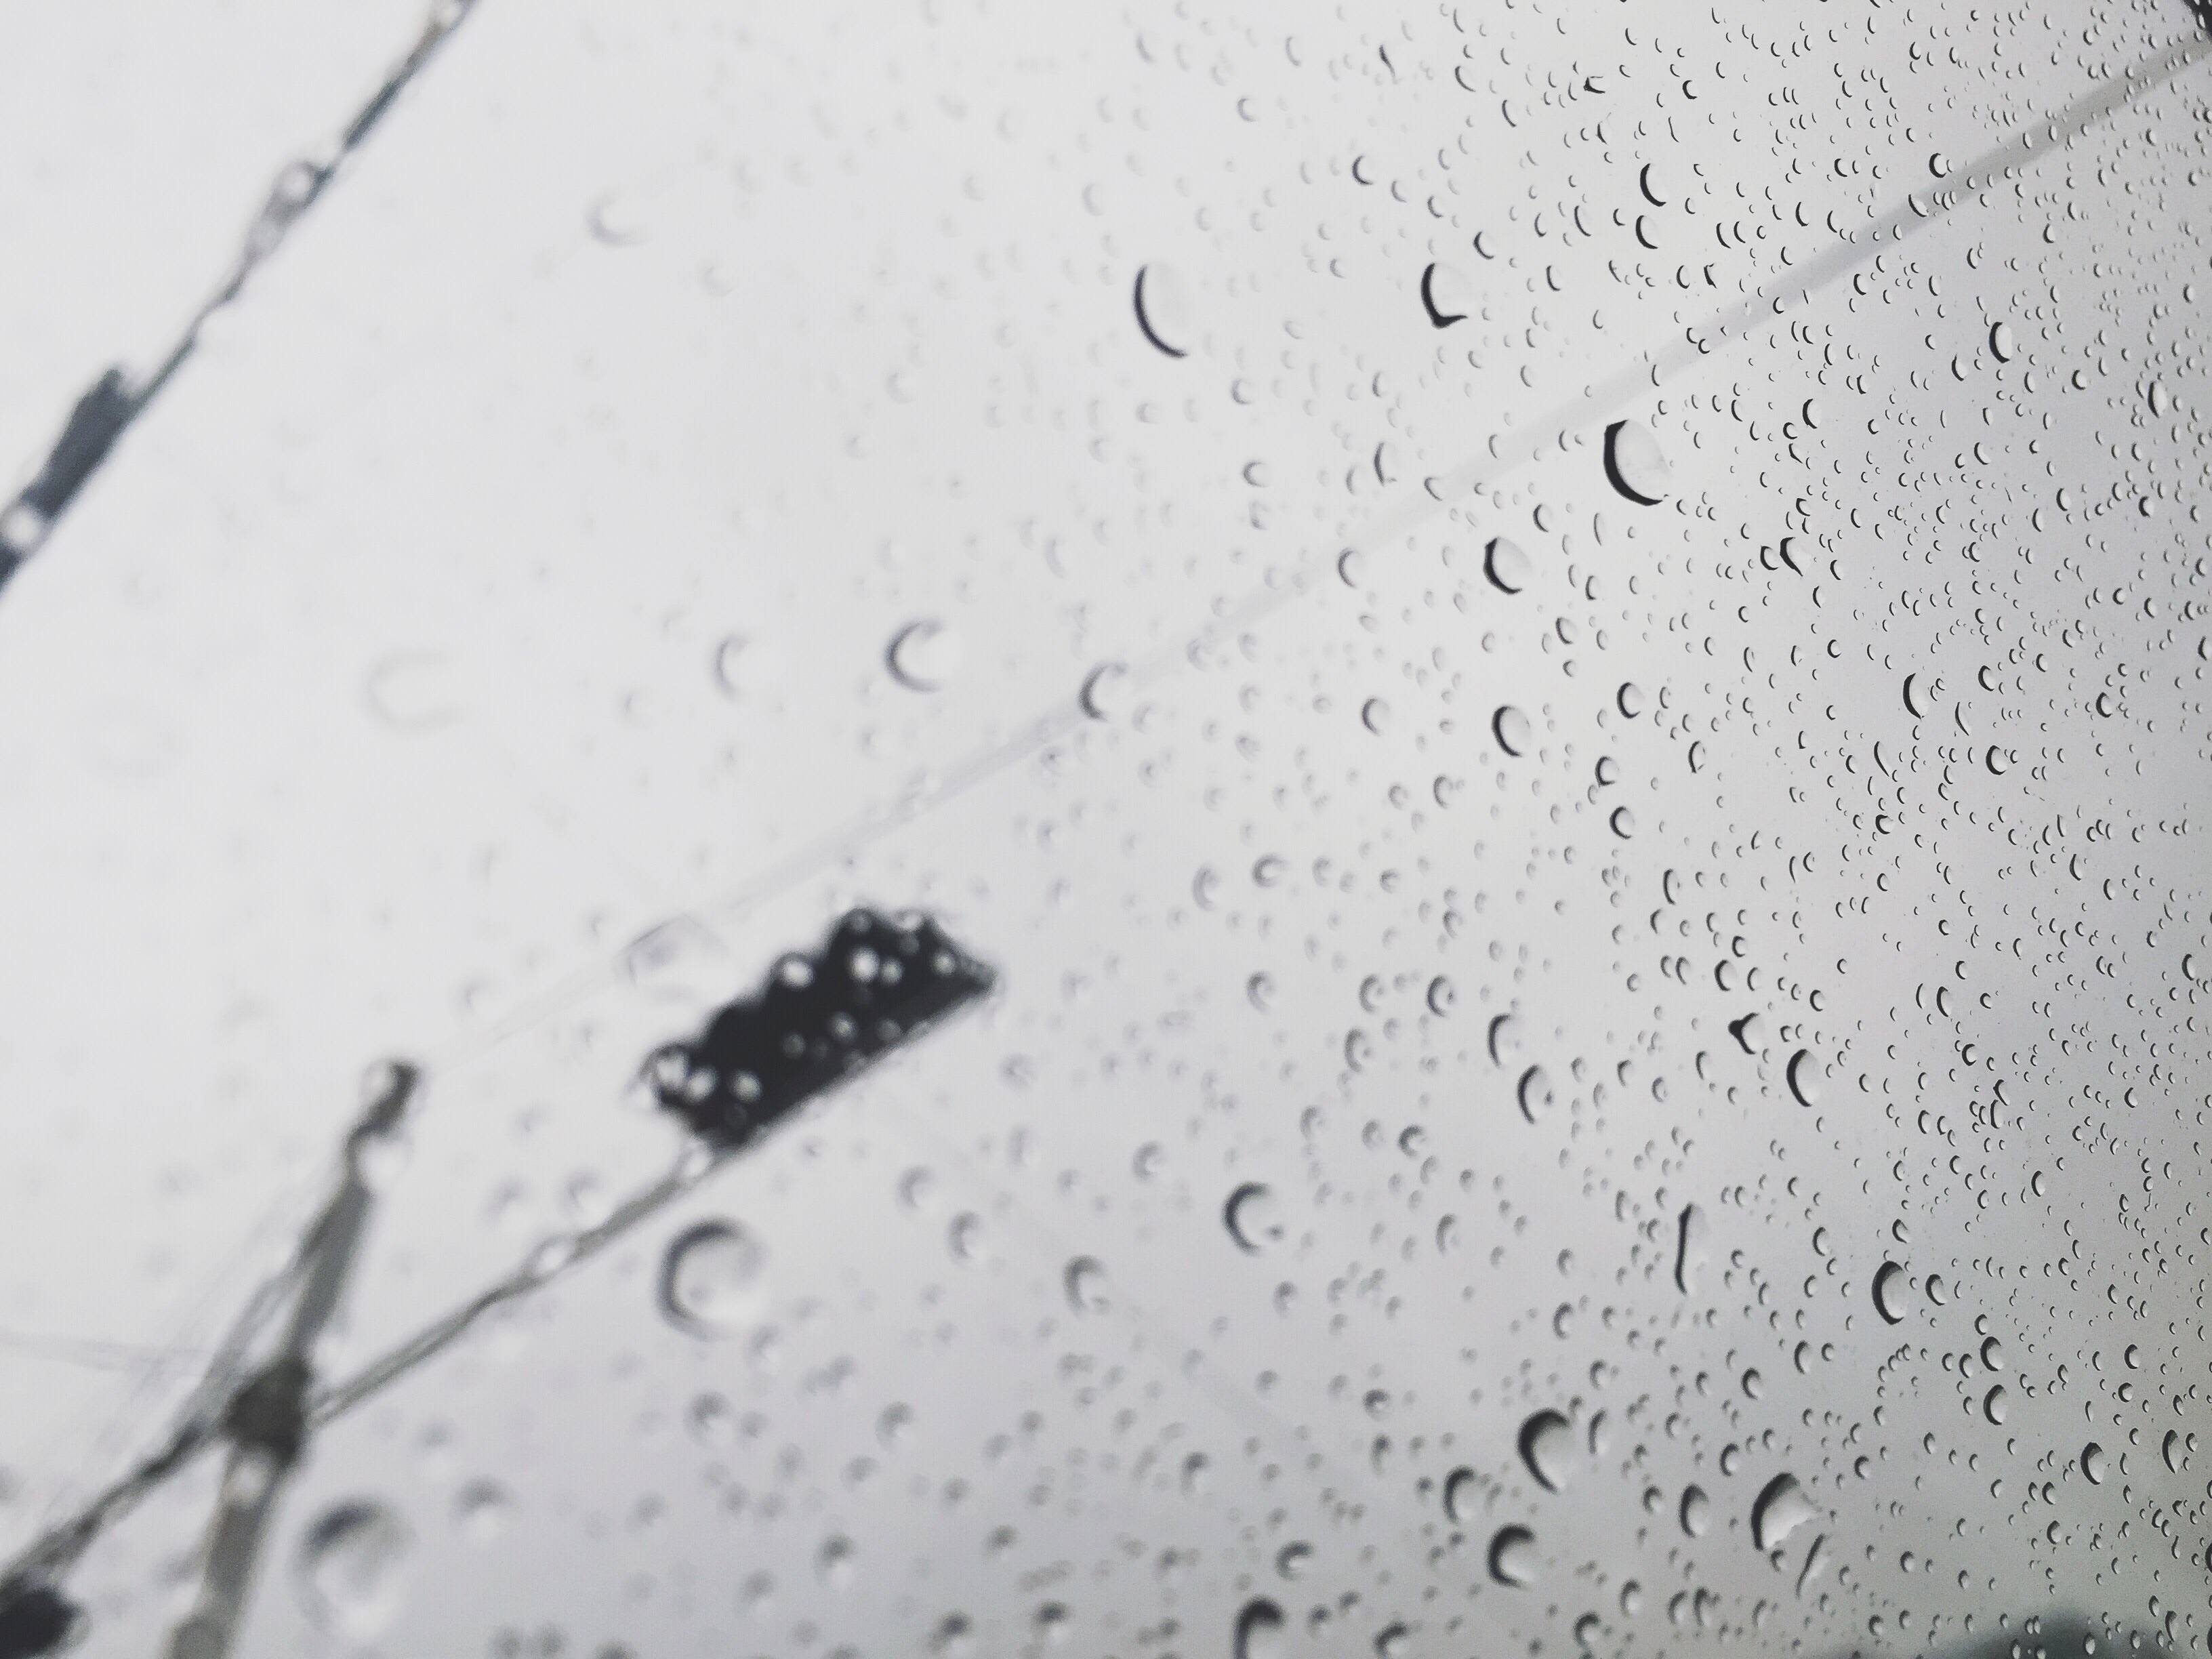
snow, black and white, glass, line, weather, non, freezing